RMS Orama (1911)

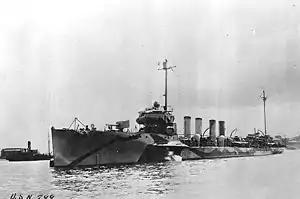
in 1918

At 0225 hrs 18–19 October 1917 destroyer escorts joined the convoy, which was in the North Atlantic just west of the Bay of Biscay. At 0900 hrs the destroyer left the convoy to assist the liner "J.L. Luckenbach", which was being shelled by .